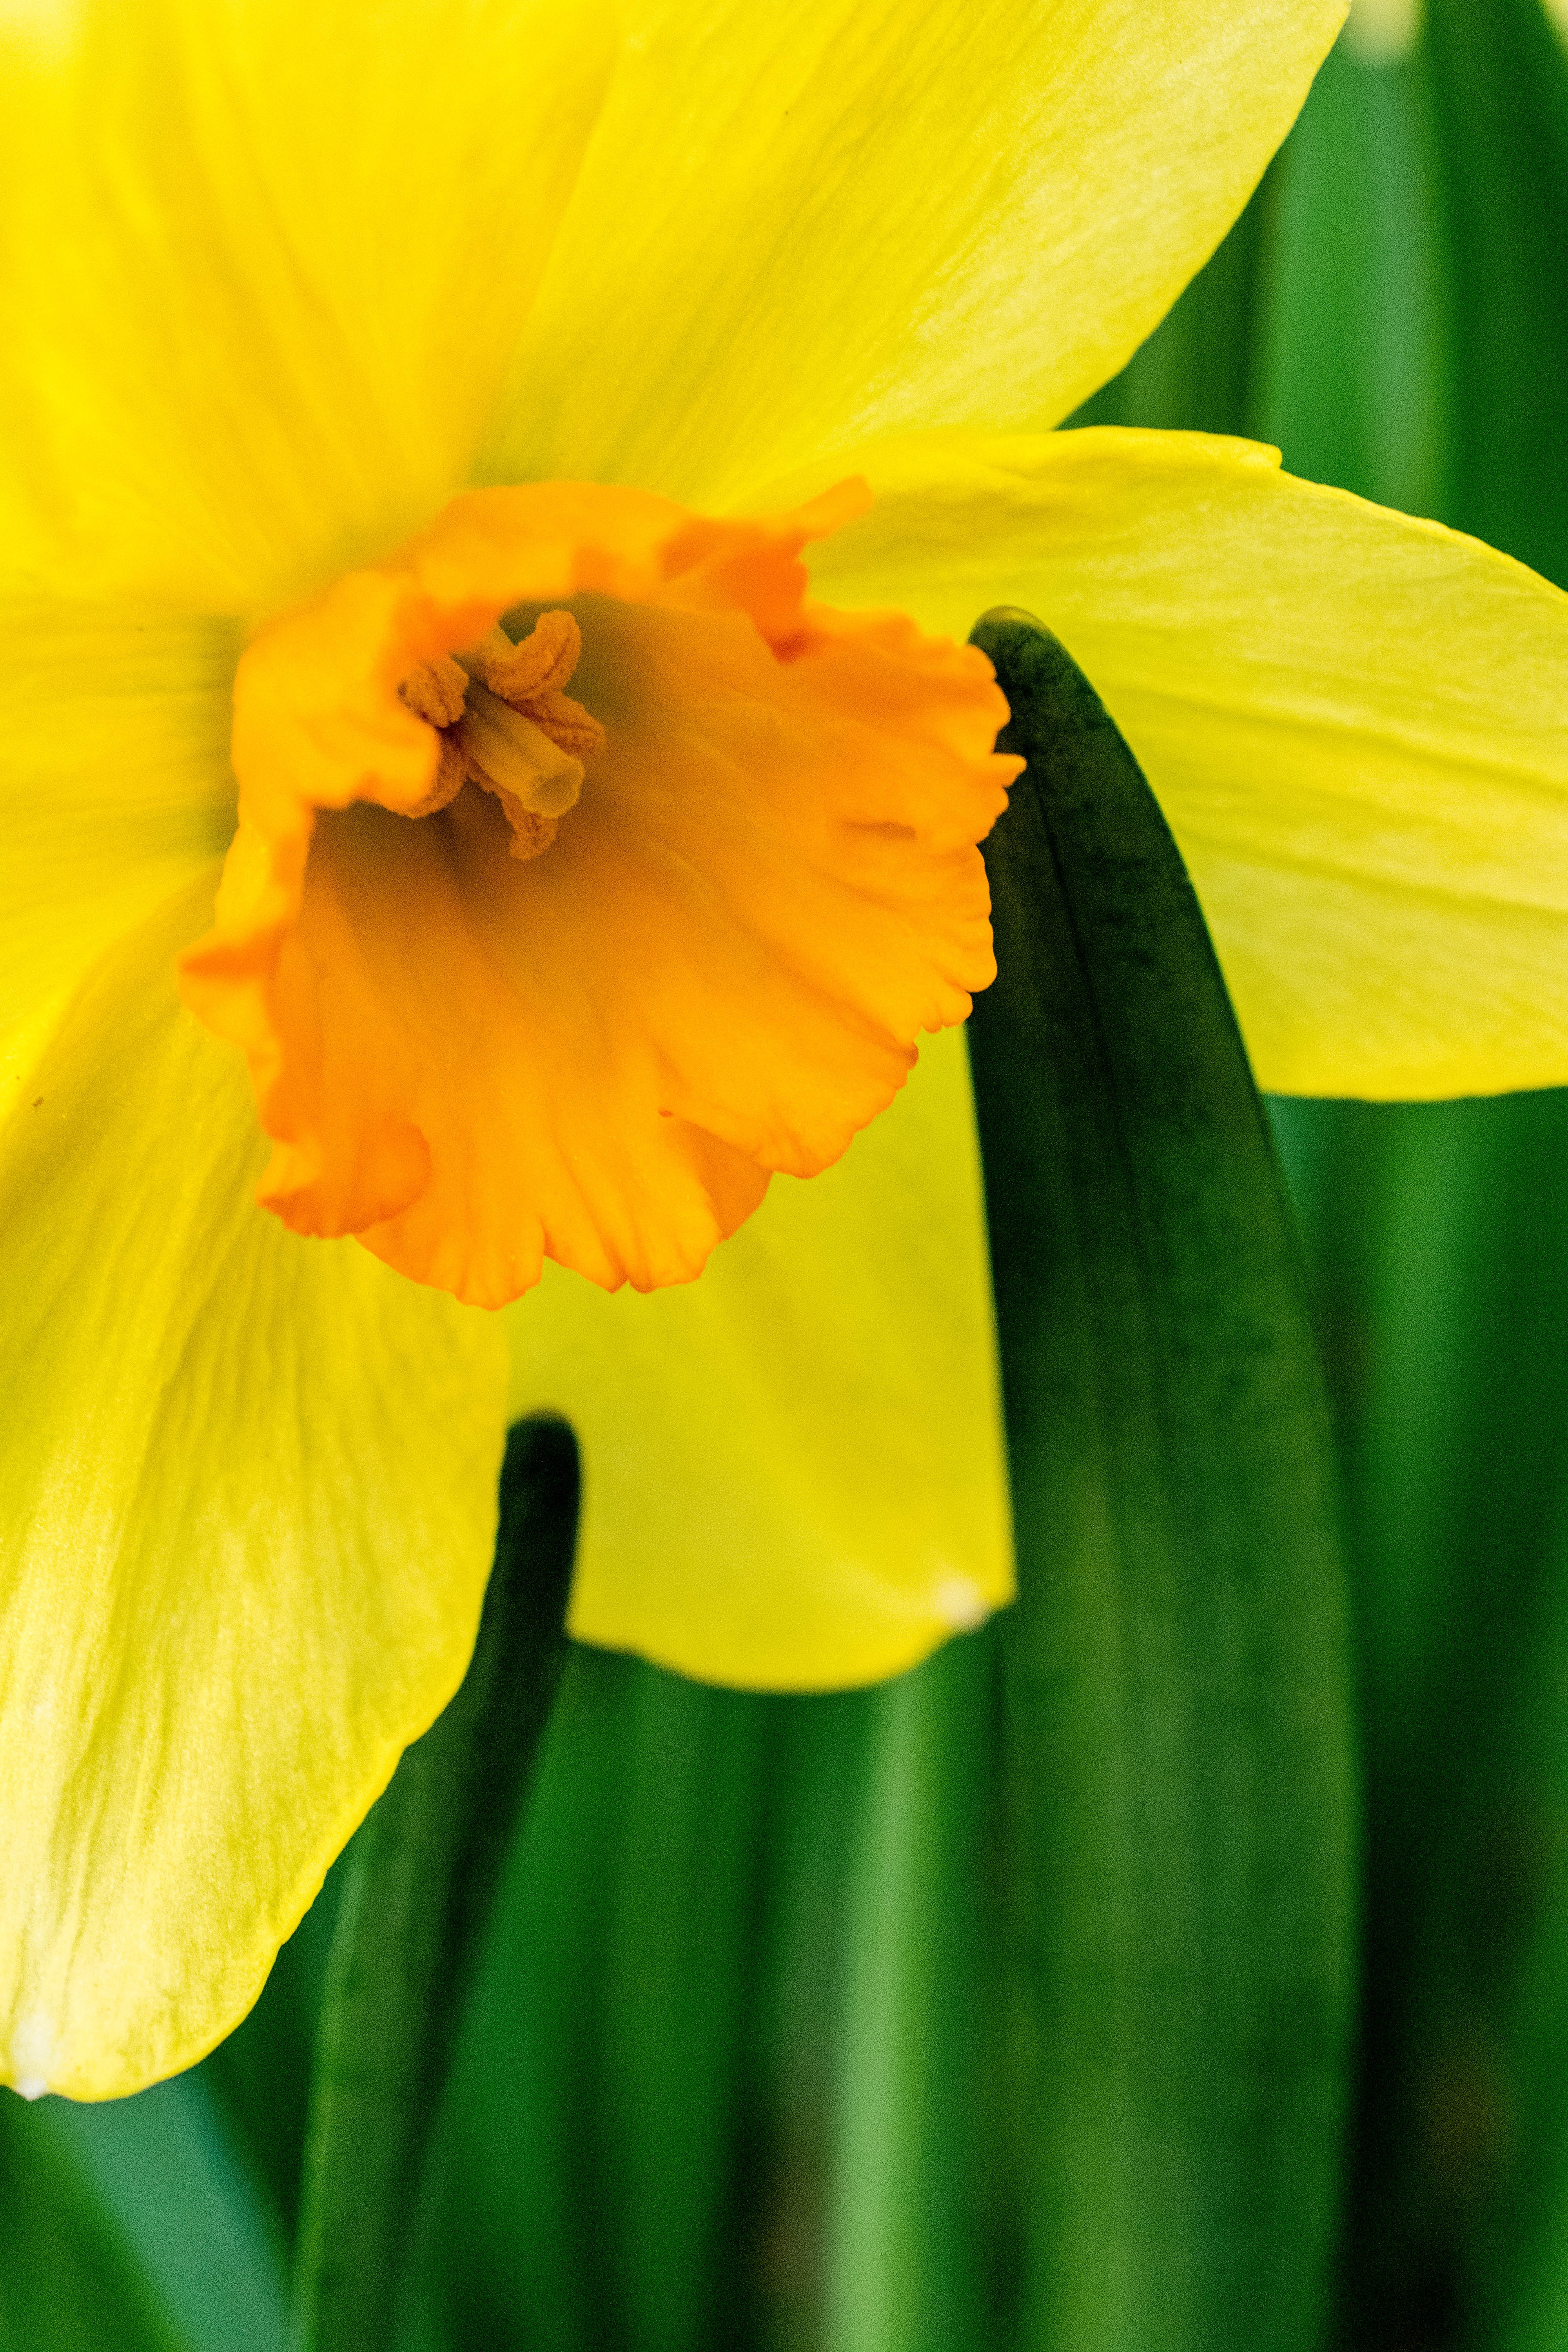
flowering plant, petal, flower, yellow, narcissus, plant, orange, close up, leaf, botany, spring, wildflower, plant stem, amaryllis family, canna lily, pollen, macro photography, canna family, perennial plant, hippeastrum